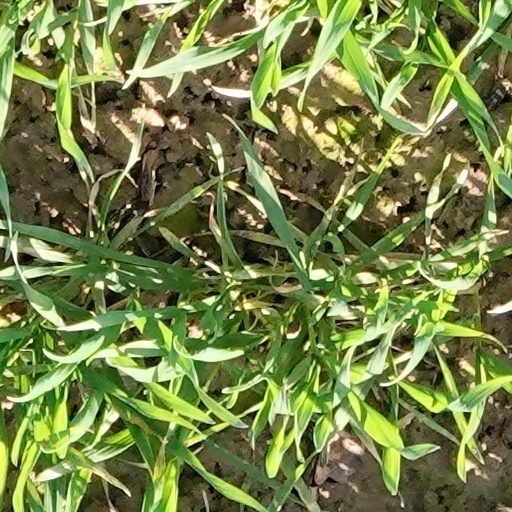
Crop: wheat